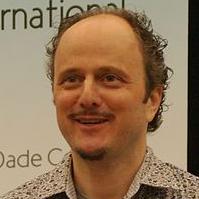
Age: 50